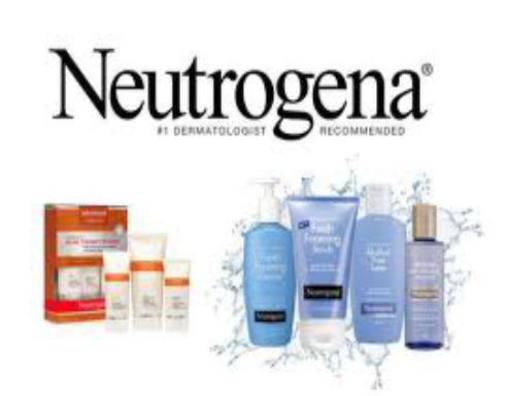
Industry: Necessities